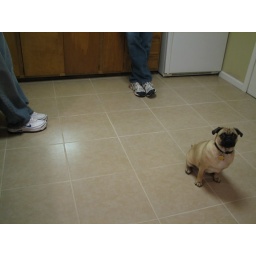
Louie liked him. He hung out with the boys in the kitchen for awhile.